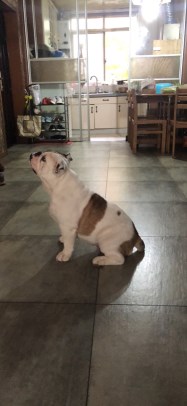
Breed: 1121-n000002-French_bulldog